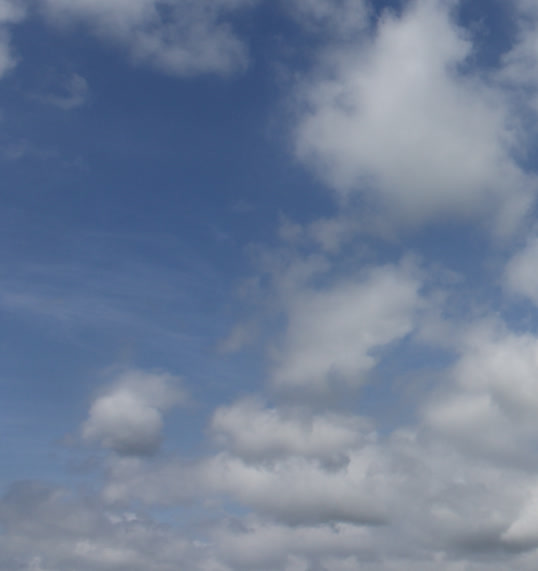
Cloud type: Cumulus